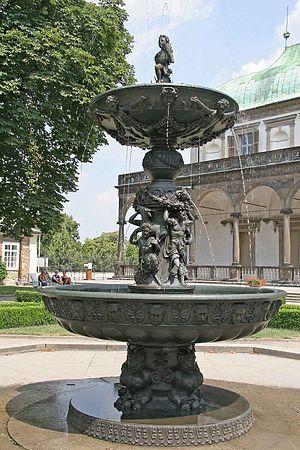
la Fontaine chantante des Jardins du Belvedere du Chateau de Prague
Le Jardin royal